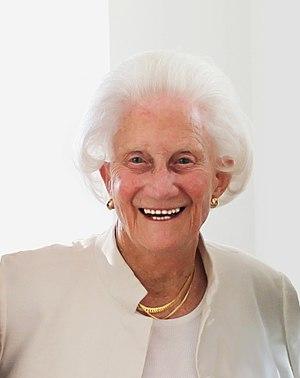
Beverly Willis est une architecte américaine.